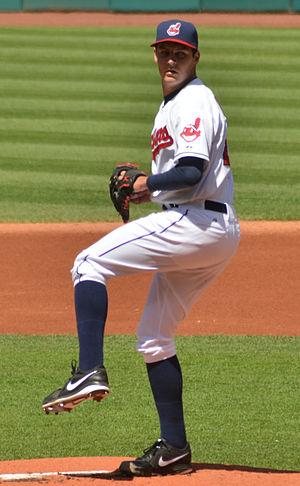
Les Séries de divisions de la Ligue américaine de baseball 2017 sont deux séries éliminatoires jouées dans la Ligue américaine de baseball, l'une des deux composantes des Ligues majeures de baseball.
Trevor Andrew Bauer est un lanceur droitier des Ligues majeures de baseball jouant avec les Reds de Cincinnati.